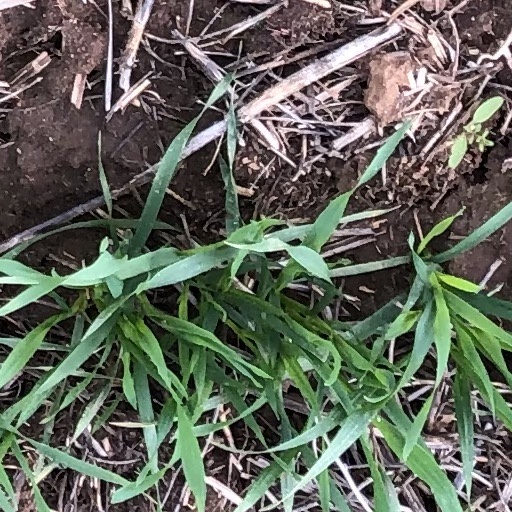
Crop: wheat